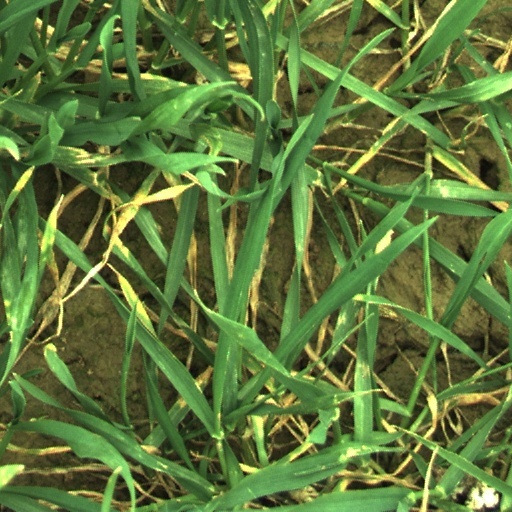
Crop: wheat